San Stefano Peak

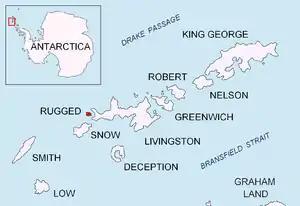
Location of Rugged Island in the South Shetland Islands.

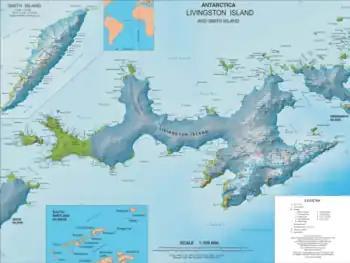
Topographic map of Livingston Island

San Stefano Peak is a rocky peak rising to 256 m, the summit of Rugged Island off the west coast of Byers Peninsula of Livingston Island in the South Shetland Islands, Antarctica. Situated in the central part of the island, 3.48 km northeast of Benson Point, 4.17 km southeast of Cape Sheffield, 830 m south of Cherven Peak, 1.91 km west of Vund Point, and 1.58 km northwest of Radev Point.